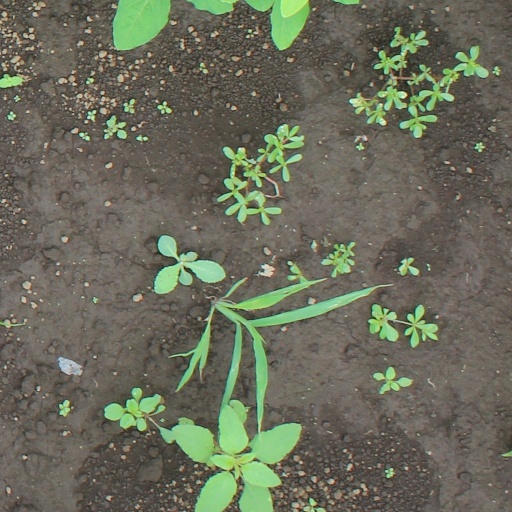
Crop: soybean